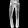
Label: Trouser